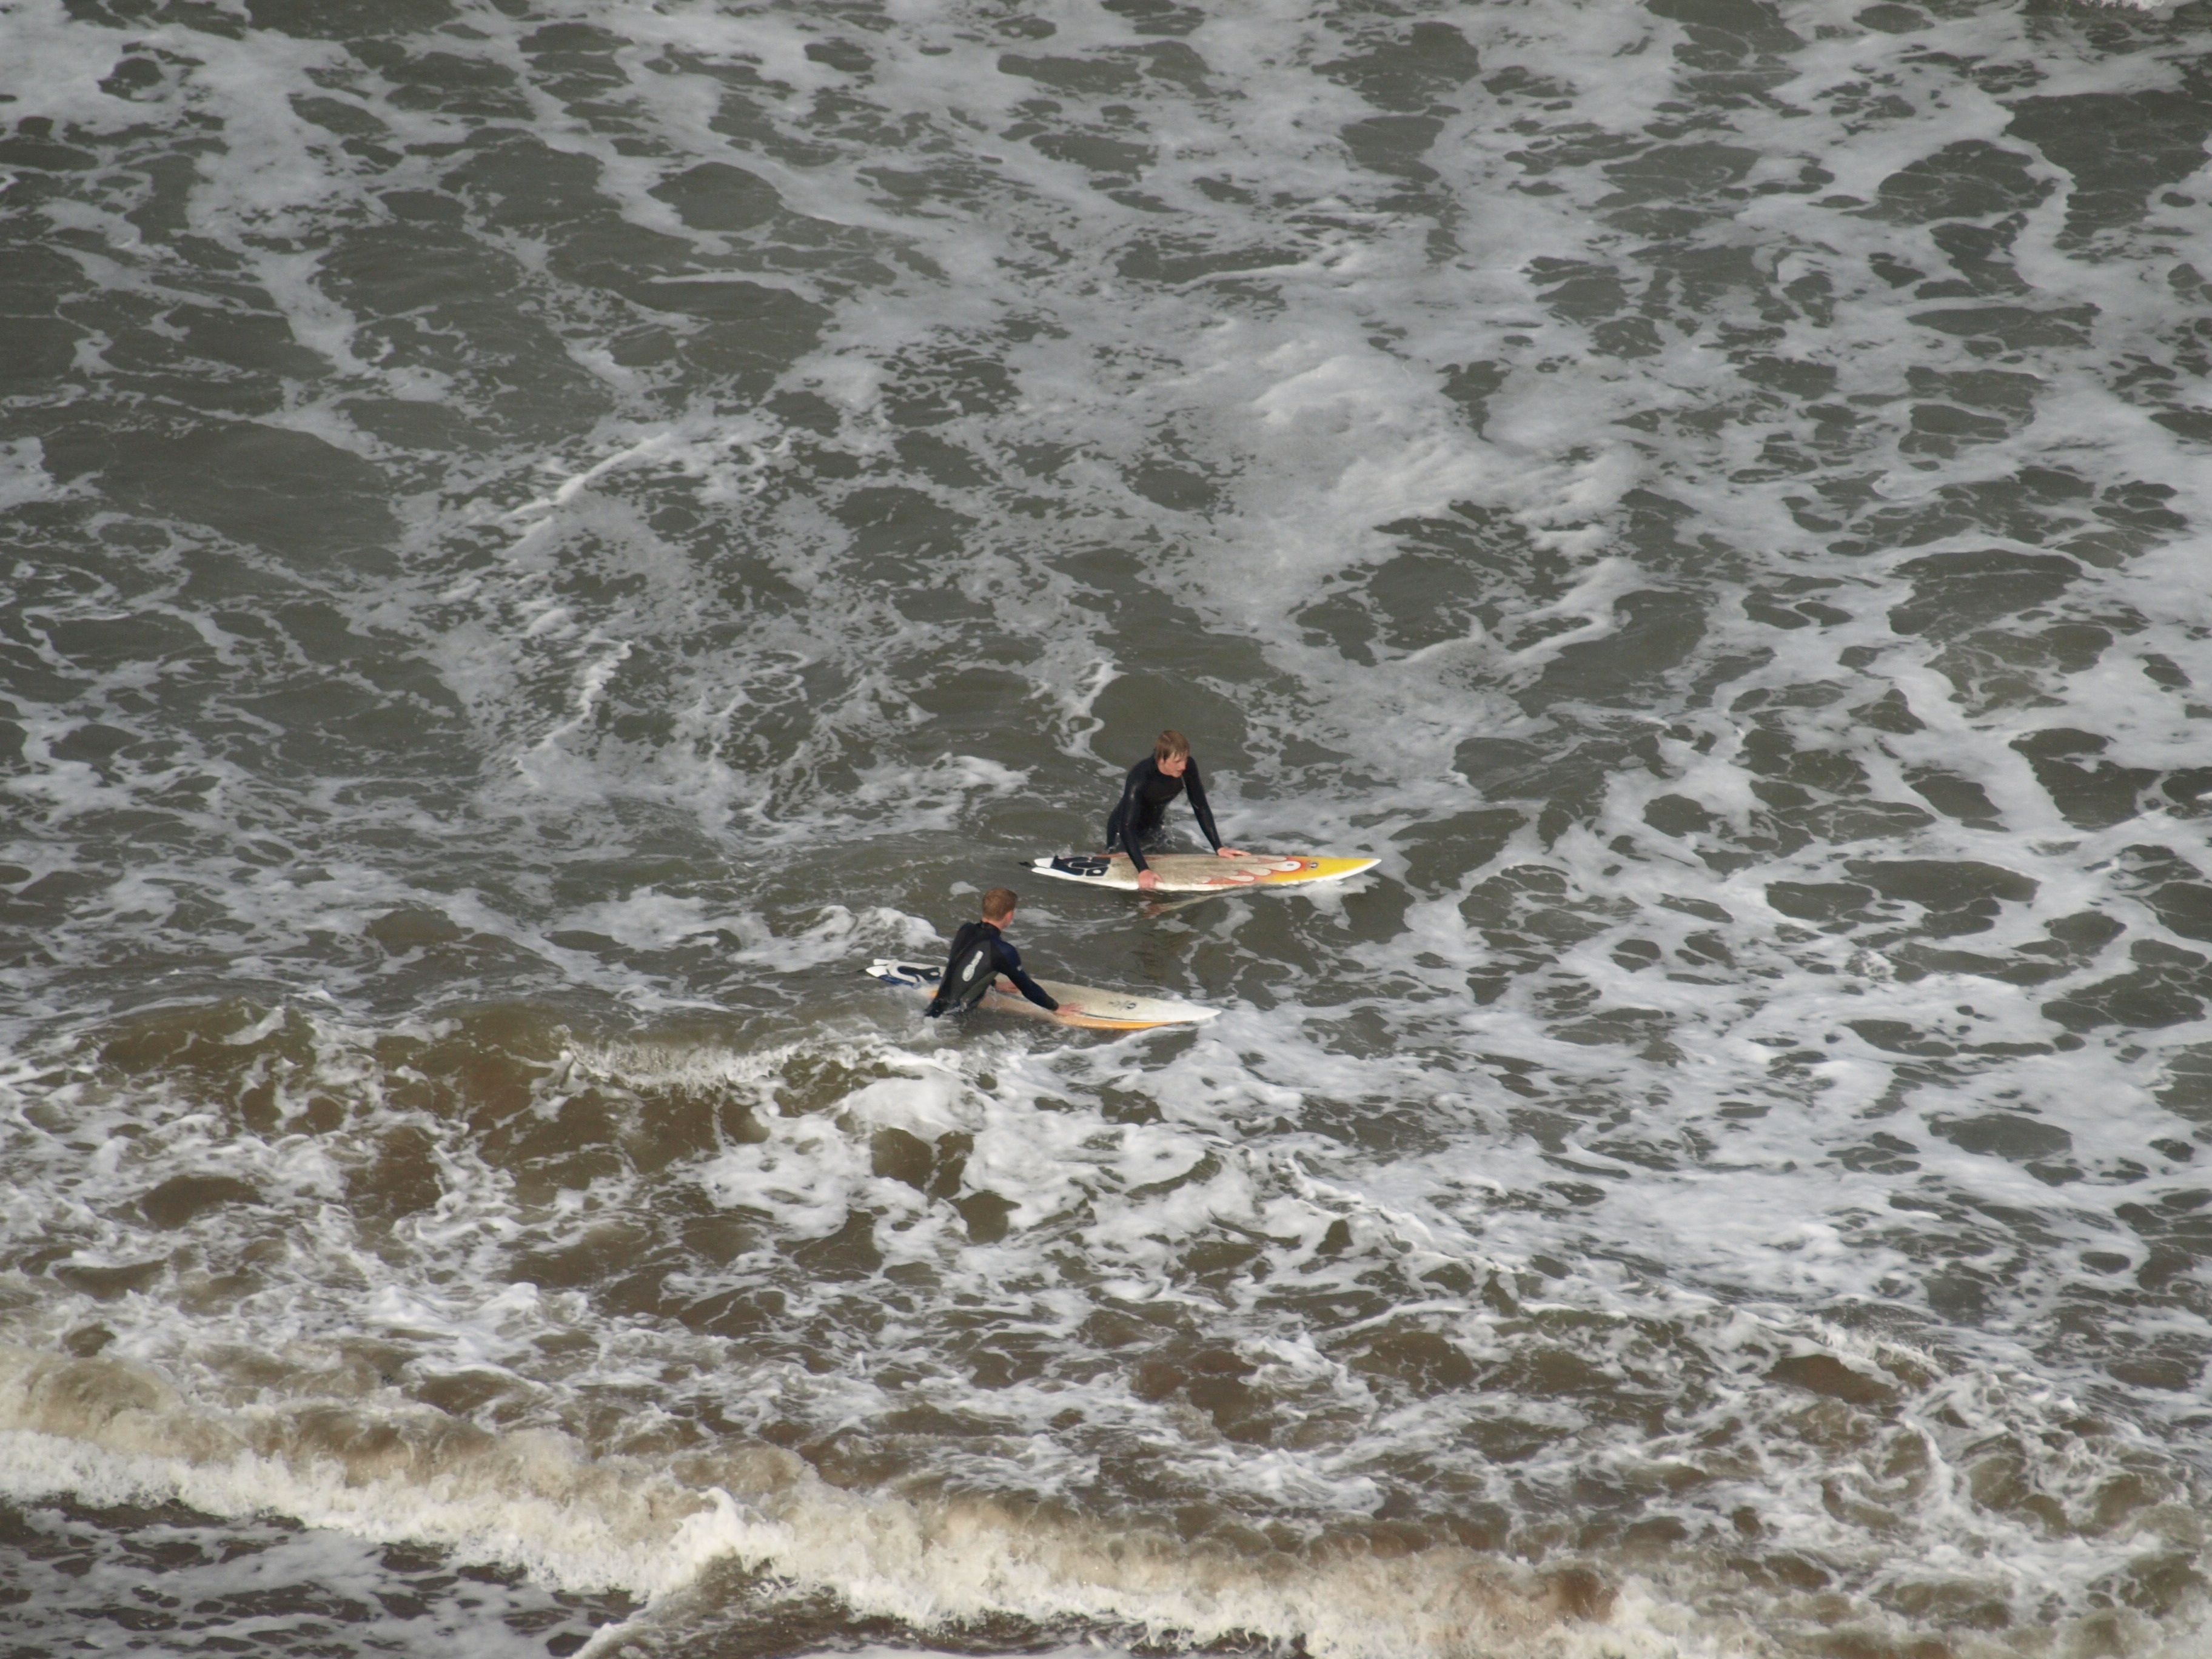
sea, coast, water, sand, ocean, bird, boat, wave, tide, male, recreation, surf, surfing, paddle, vehicle, surfboard, rapid, extreme sport, outdoors, sports, wetsuit, boating, surfers, sea foam, water sport, wind wave, surfing equipment and supplies